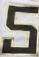
Number: 5